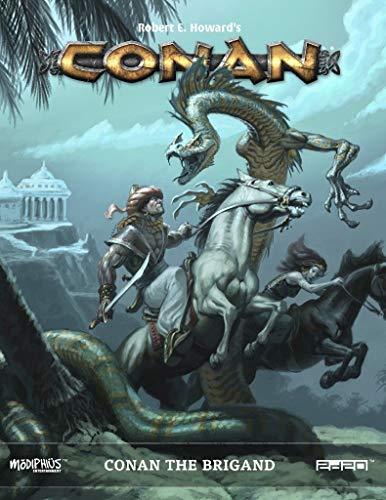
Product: Conan The Brigand
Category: Toys & Games | Games & Accessories
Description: This book requires the Robert E. Howard Conan: adventures in an age undreamed of core book to use.
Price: $21.45
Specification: ProductDimensions:11.4x8.8x0.5inches|ItemWeight:1.34pounds|ShippingWeight:1.34pounds(Viewshippingratesandpolicies)|ASIN:1912200058|Itemmodelnumber:MUH050382|Manufacturerrecommendedage:14yearsandup